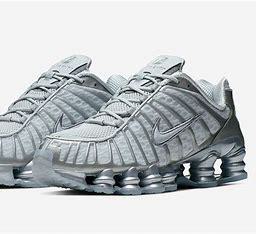
Brand: Nike
Model: Shox TL